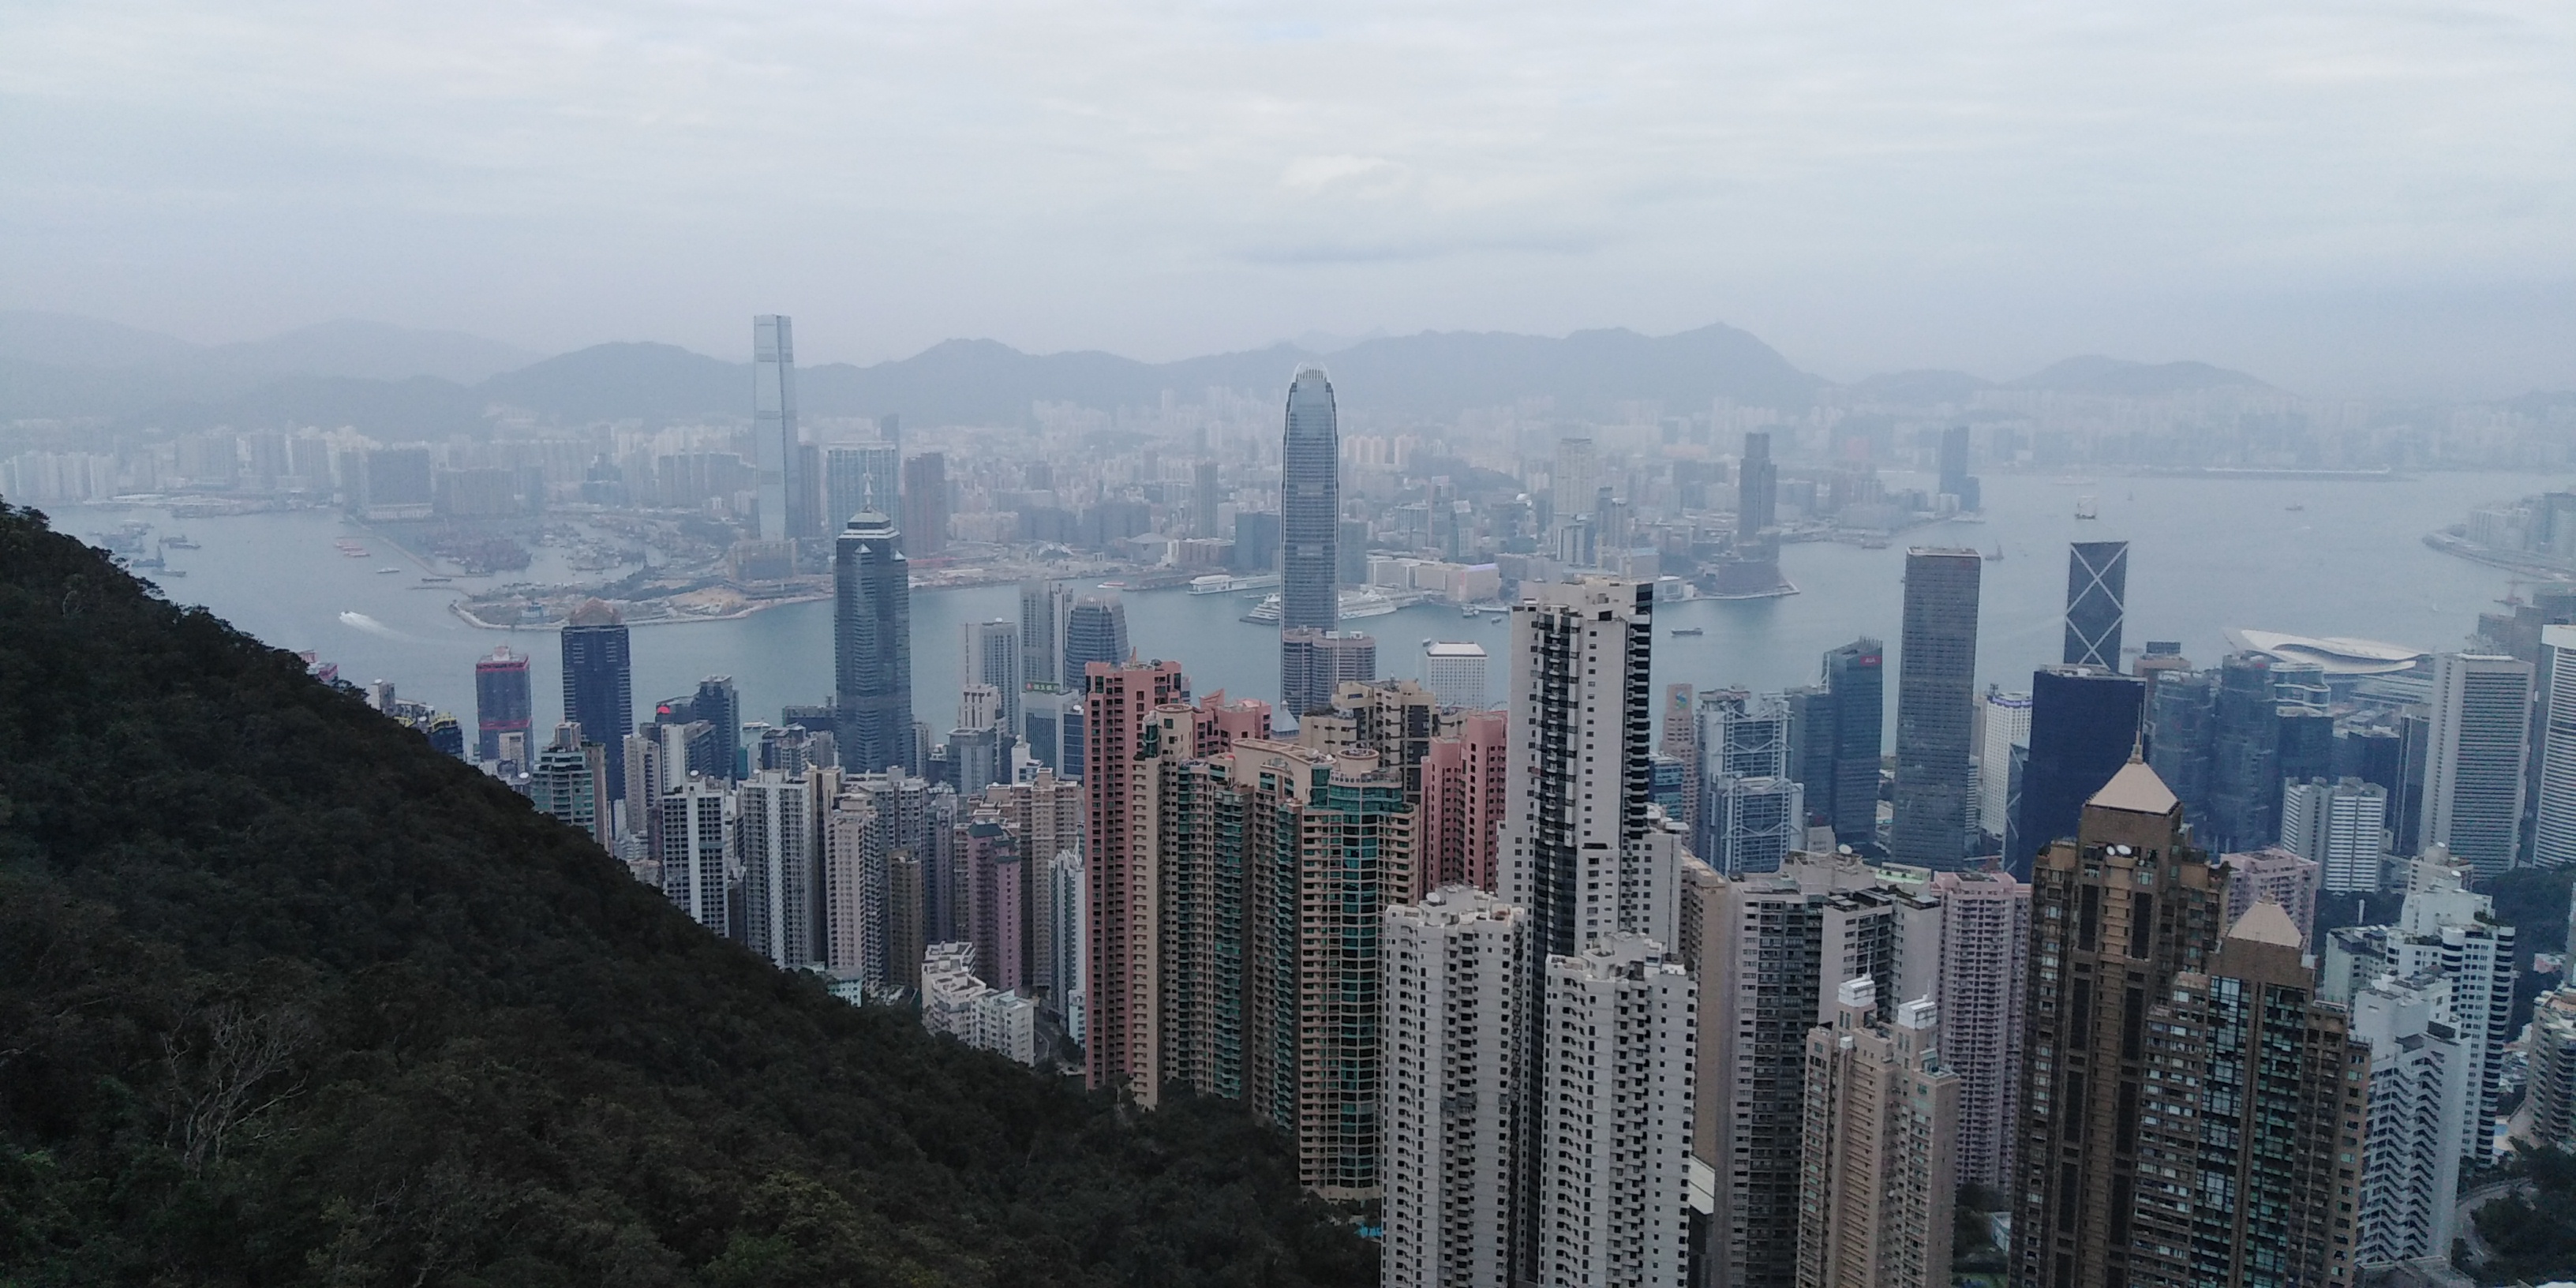
the peak, hongkong, skyline, building, cloud, sky, skyscraper, world, tower, plant, water, tree, vegetation, urban design, condominium, tower block, atmospheric phenomenon, neighbourhood, landscape, city, residential area, horizon, commercial building, cityscape, mountain, metropolis, haze, urban area, human settlement, mixed use, hill, bird's eye view, downtown, wilderness, apartment, suburb, mountain range, natural landscape, headquarters, house, aerial photography, corporate headquarters, tourism, panorama